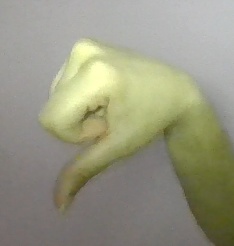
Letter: waw